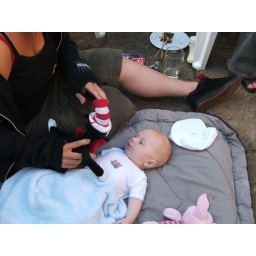
mum and son, Diane &amp;amp; Ben. and his cat in the hat toy.